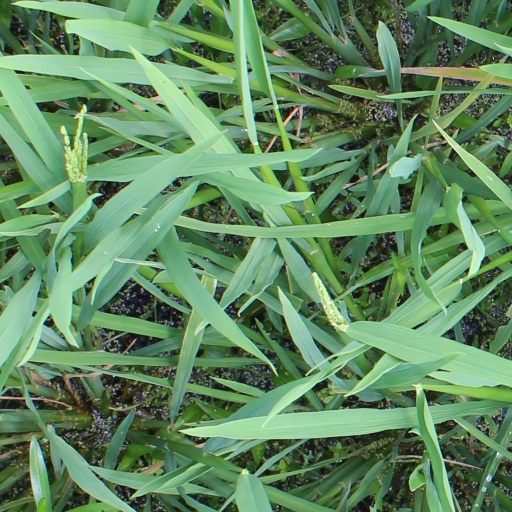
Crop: rice